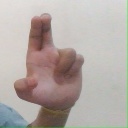
अक्षर: आ